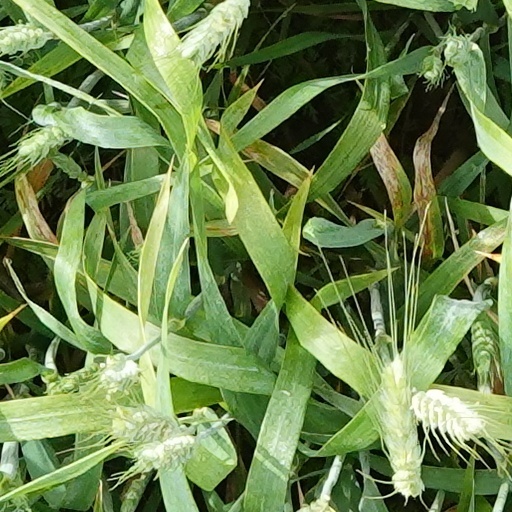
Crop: wheat